Jamaica Center for Arts & Learning

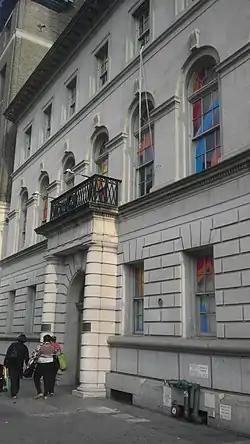
Eastbound sidewalk in front of the former Queens Office of the Register, now the Jamaica Center for Arts and Learning

The Jamaica Center for Arts & Learning in Jamaica, Queens, New York is a performing and visual arts center that was founded in 1972 in an effort to revitalize the surrounding business district. As of 2012, it serves more than 28,000 people annually via a 1,650 square foot gallery, a 99-seat proscenium theater, and art & music studios. The building that houses the center is the former Queens Register of Titles and Deeds Building, a New York City landmark that is also listed on the National Register of Historic Places. Outside the building is one of only two remaining cast-iron sidewalk clocks in New York City, as well as a late-Victorian era headquarters of the Jamaica Savings Bank next door.